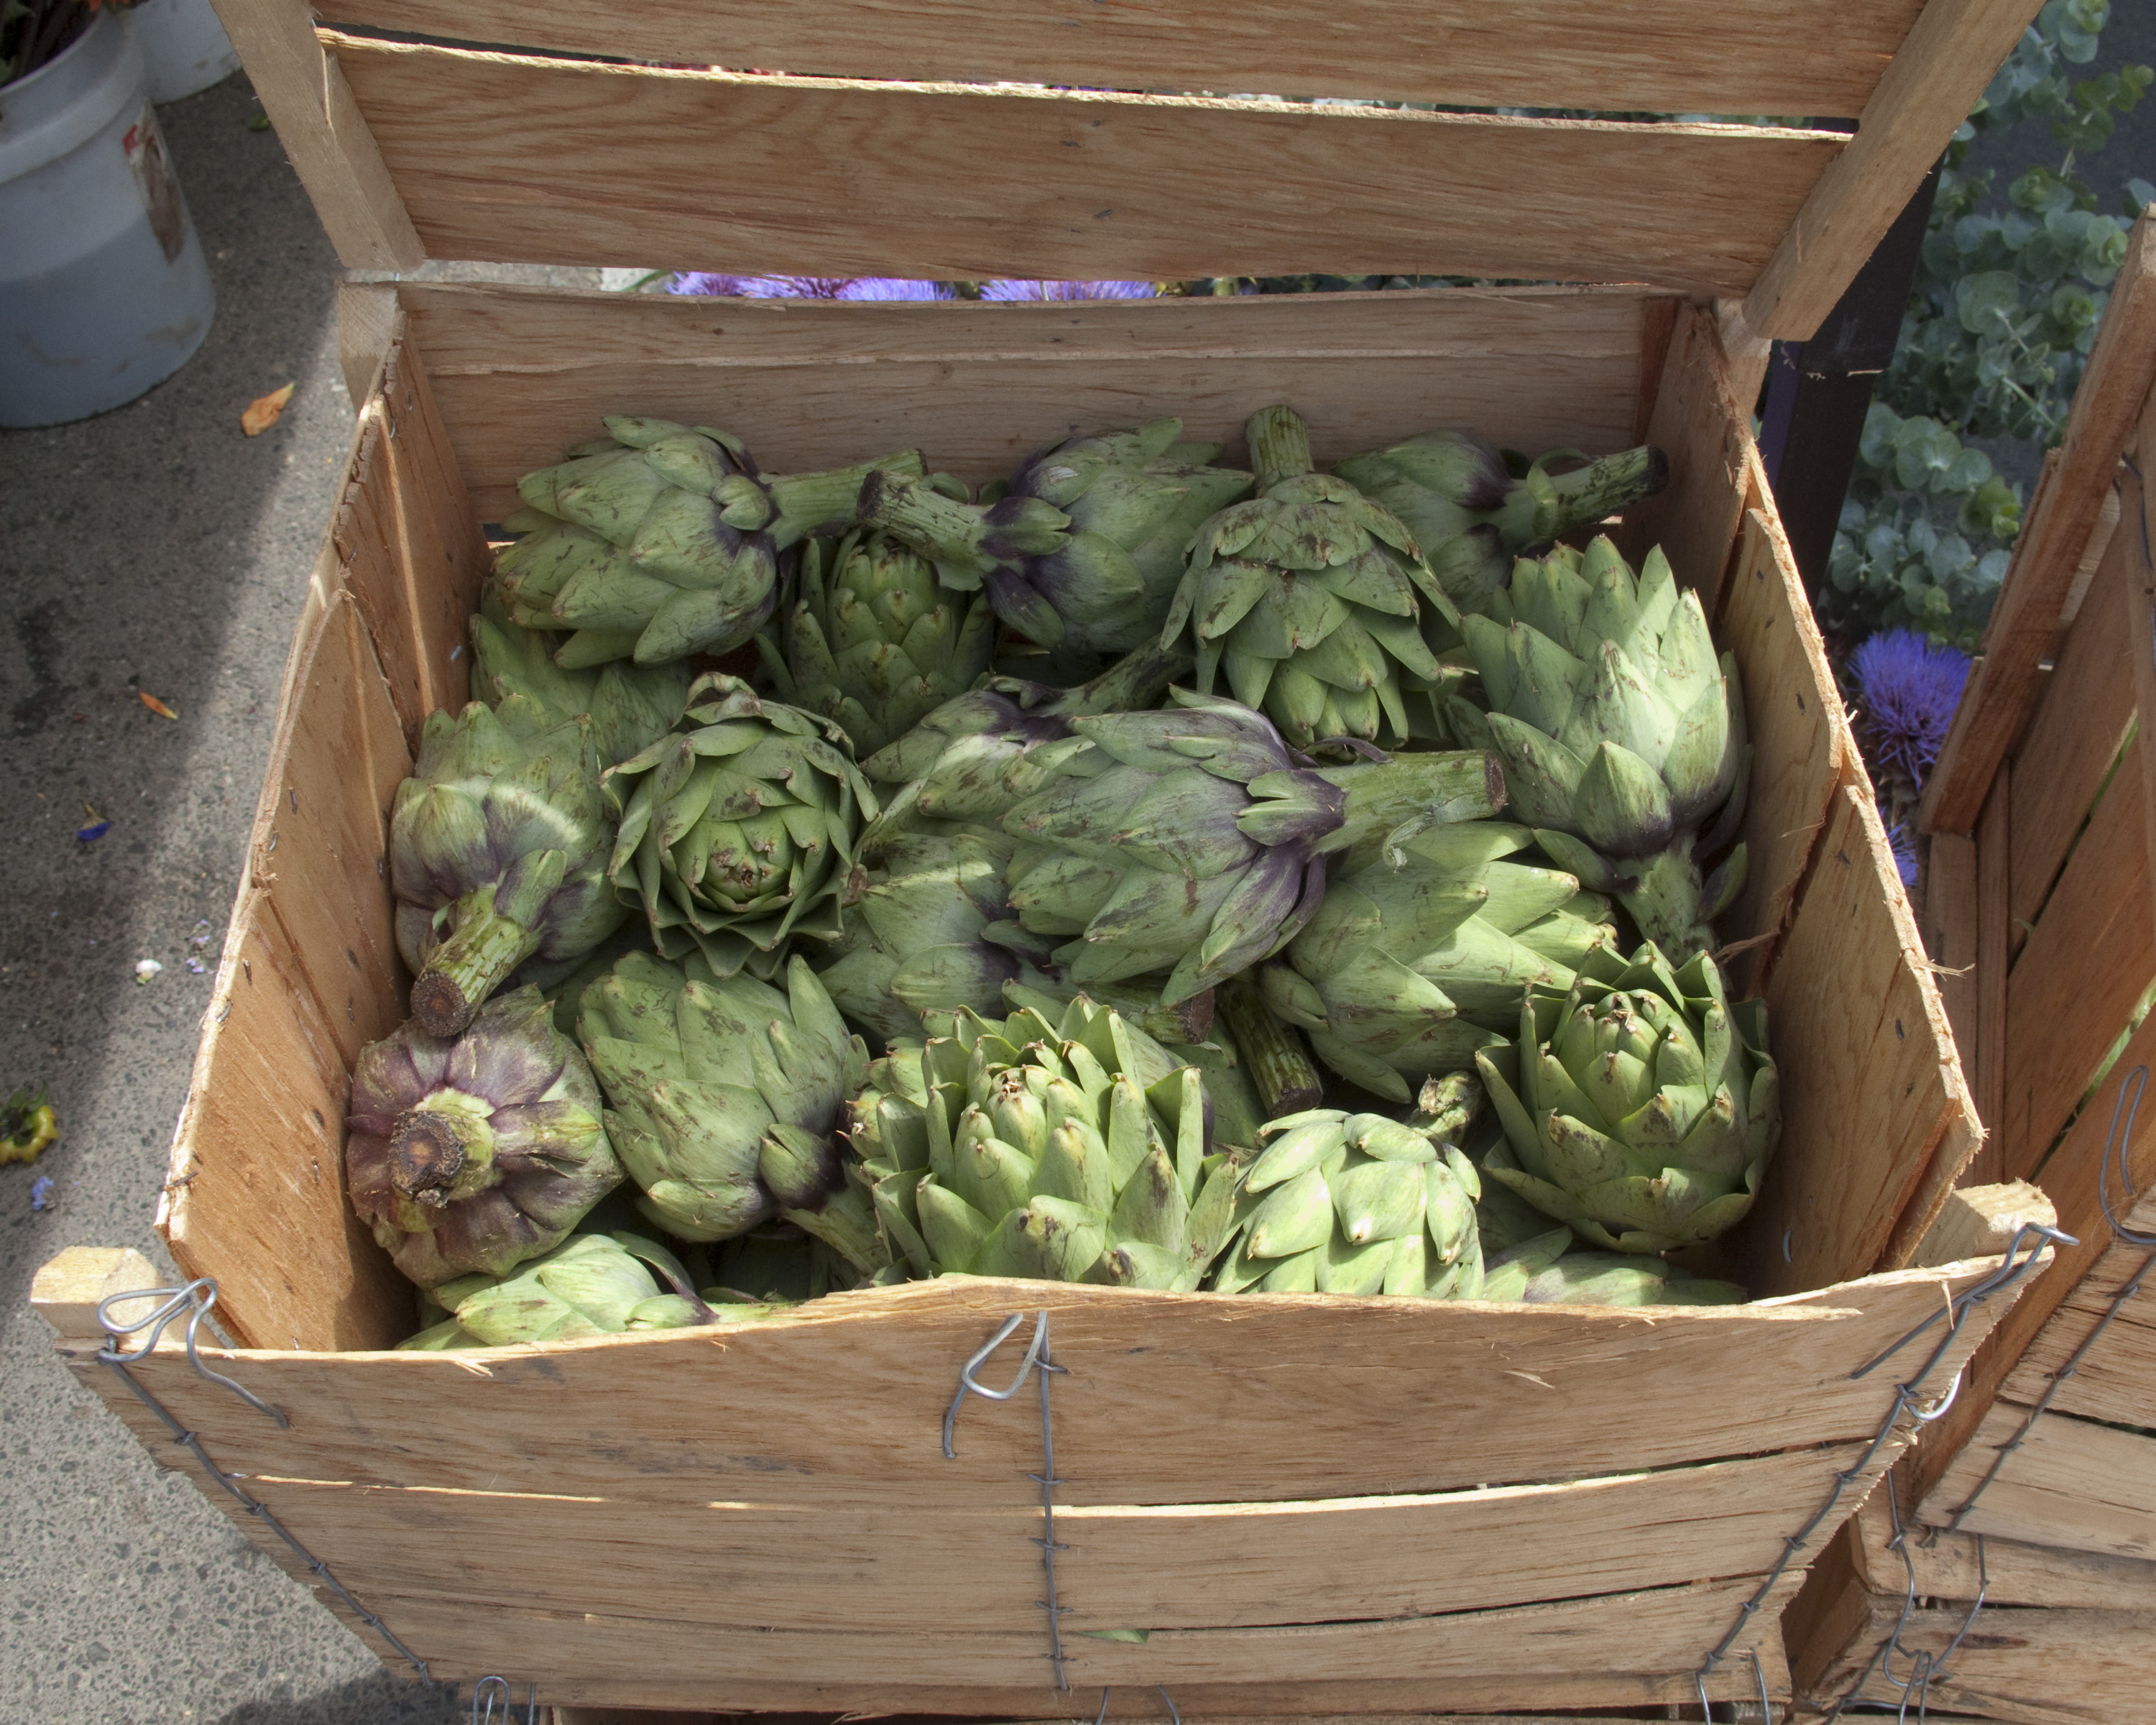
plant, flower, food, green, produce, vegetable, box, crate, artichoke, thistle, farmersmarket, sacramento, cynaracardunculus, flowering plant, daisy family, land plant